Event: Nepal Earthquake
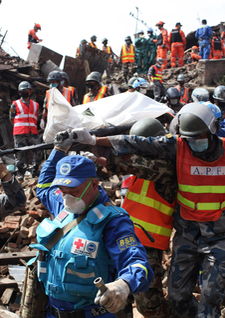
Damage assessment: damage